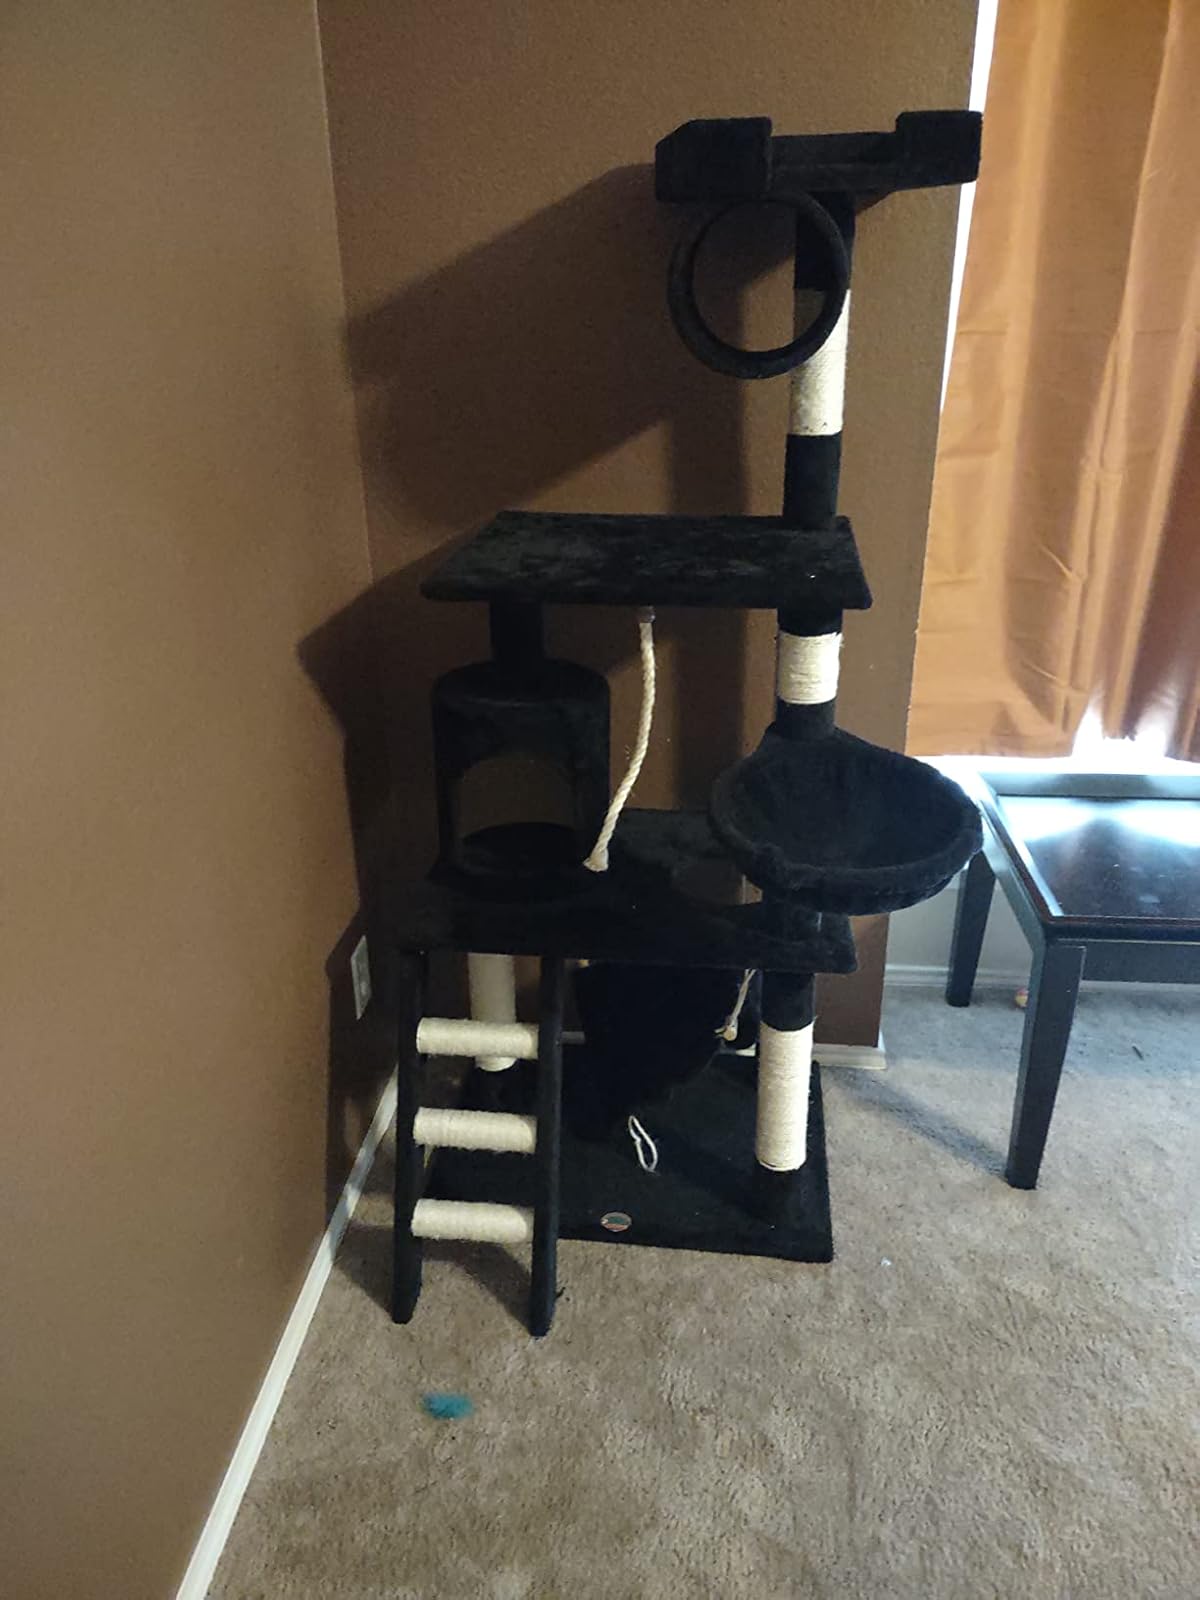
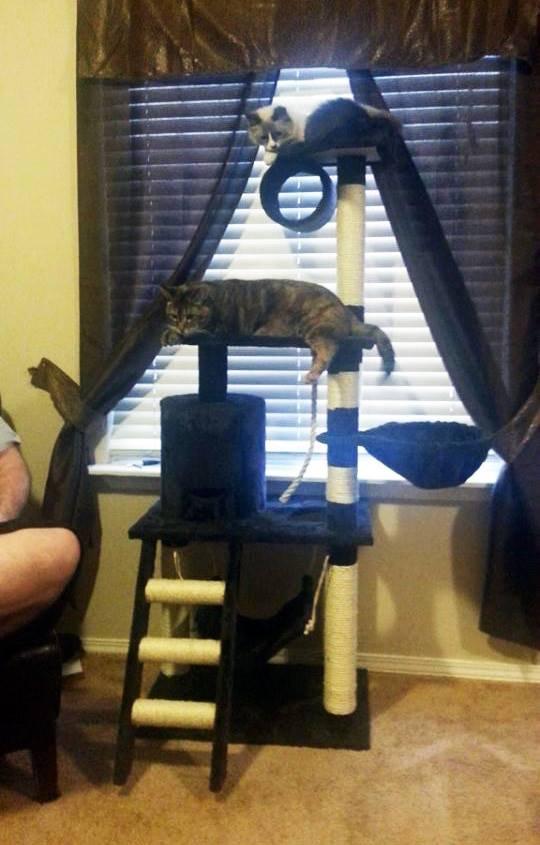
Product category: items_cat tree
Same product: yes